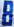
Number: 8